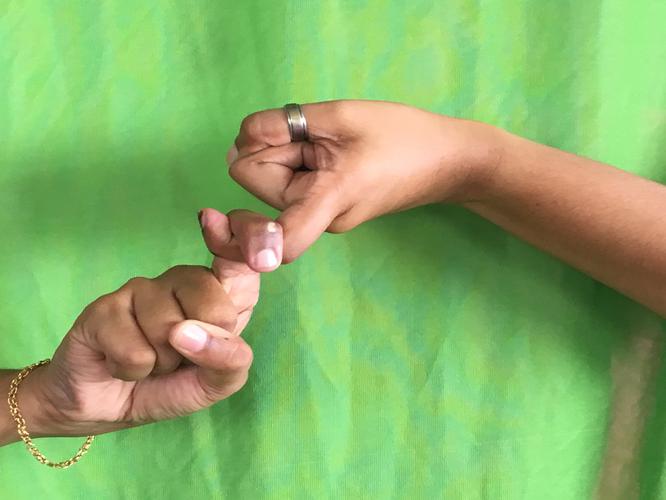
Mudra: Pasha
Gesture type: double_hand